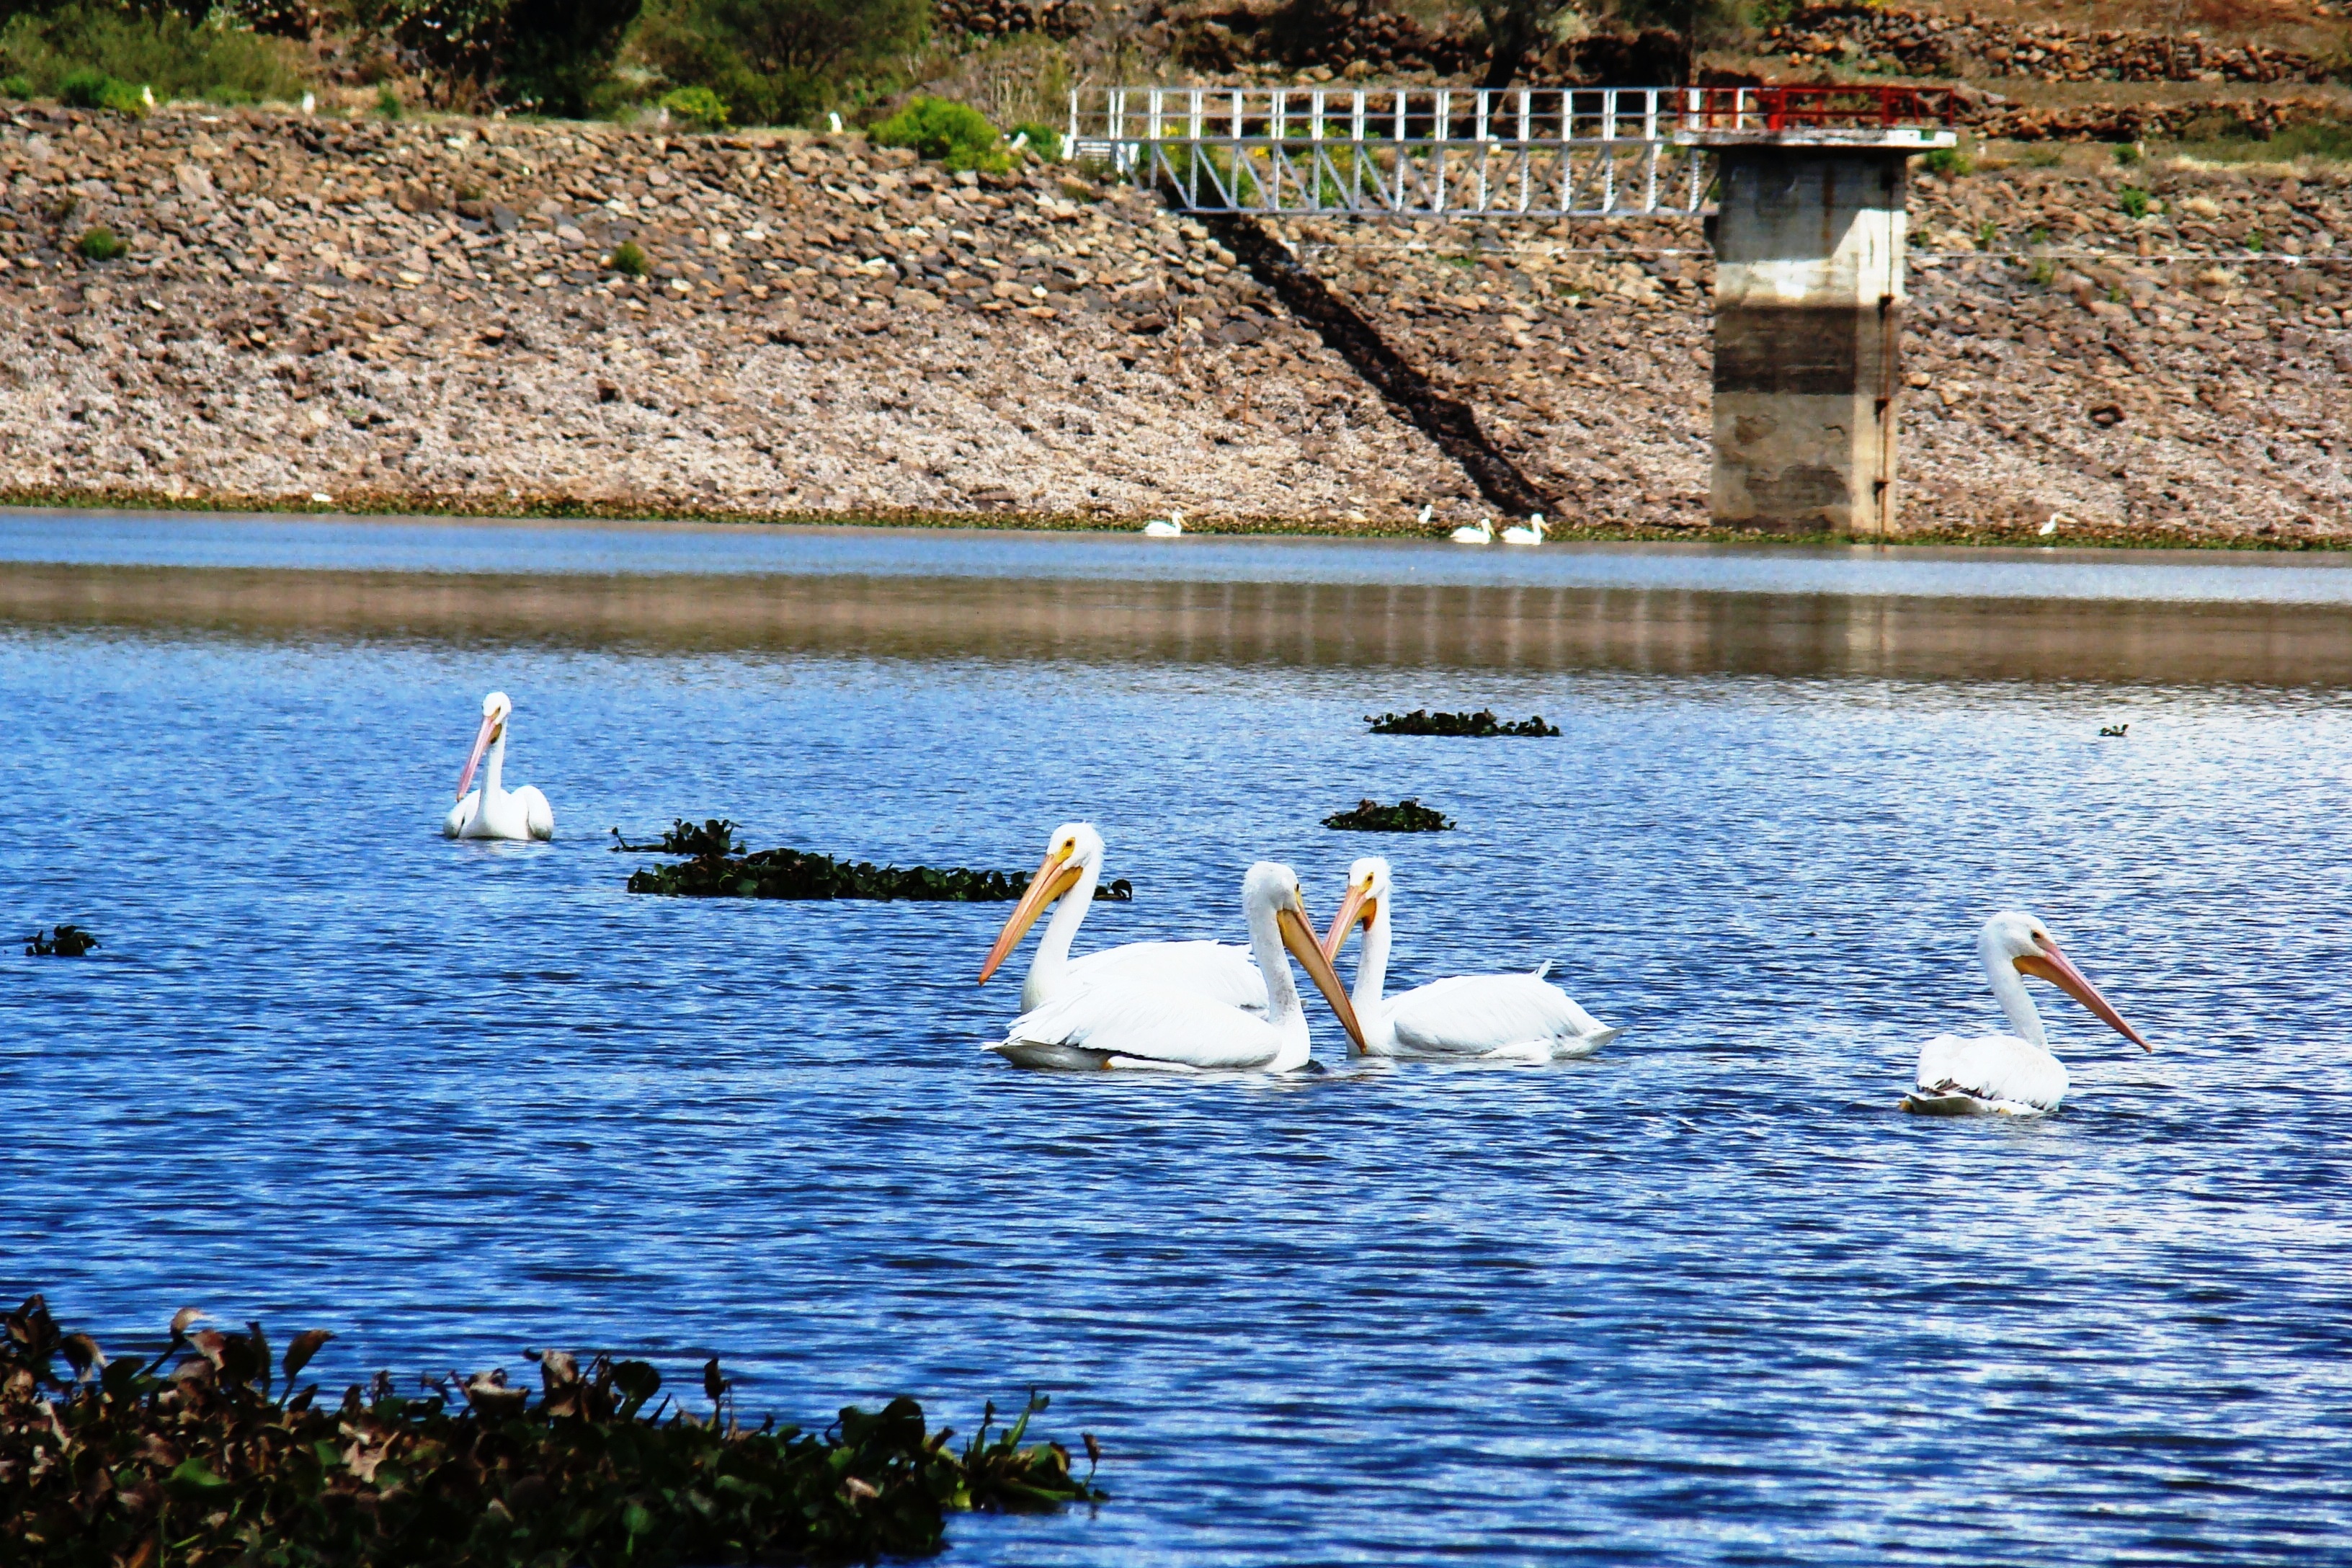
water, nature, bird, white, lake, pelican, seabird, river, wildlife, wild, fauna, swimming, swan, duck, vertebrate, waterfowl, pelicans, waterbird, water bird, pelicans in water, birds in mexico, ducks geese and swans